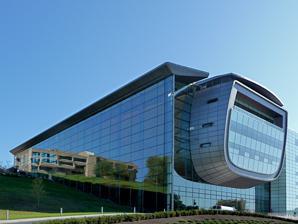
Building: Experimental Media and Performing Arts Center
Country: United States of America
Year built: 2008
Multi-venue arts center in Troy, NY Curtis R. Priem Experimental Media and Performing Arts Center EMPAC on RPI's campus with the brutalist Folsom Library reflecting in the glass. Alternative names EMPAC Etymology Named for Curtis Priem General information Town or city Troy, New York Country United States Opened October 3, 2008 Cost $141,000,000 Owner Rensselaer Polytechnic Institute Technical details Floor count 7 Design and construction Architecture firm Grimshaw Architects , Davis Brody Bond Engineer Buro Happold Other information Seating capacity 1,200 (main concert hall), 400 (theater) Website https://empac.rpi.edu/ The Curtis R. Priem Experimental Media and Performing Arts Center ( EMPAC ) is a multi-venue arts center at Rensselaer Polytechnic Institute in Troy , New York , which opened on October 3, 2008. The building is named after Curtis Priem , co-founder of NVIDIA and graduate of the RPI Class of 1982, who donated $40 million to the Institute in 2004. Role on campus of a technological university The Center is a significant change in focus from the traditional focus on this science and engineering campus, although the Darrin Communication Center is similar. The administration claims that "EMPAC introduces a new model for educating the next generation of leaders, who will be better prepared to solve the complex problems facing our world.” Architecture and facilities The design architect for the EMPAC is Grimshaw Architects , London and New York, designers of The Eden Project , the London School of Economics , and International Terminal Waterloo . The architect of record is the New York City architectural firm Davis Brody Bond . The engineers for the project are Buro Happold . The main concert hall seats 1,200, and has been lauded as one of the most acoustically perfect concert halls in the world. The acoustical firm Kirkegaard Associates was contracted to work on the system. Extensive computer modeling was done of the ceiling canopy before construction to optimize the transmission of sound waves. EMPAC is the first venue to use Nomex fire-retardant fabric for a ceiling canopy to reflect sound waves. The exterior of the main concert hall is lined with 36,000 square feet (3,300 m 2 ) of Western Red Cedar. Grown in sustainable forests in British Columbia, the wood was chosen for its fire-retardant properties. A 20,000-square-foot (1,900 m 2 ) glass wall lines the north side of the building. A water/glycol mix circulating through the steel support beams maintains an even temperature and limits condensation on the glass. EMPAC is also LEED Silver certified. EMPAC is also home to a 400-seat theater with an 80′ x 40′ stage, 60′ fly tower, and computer controlled rigging. EMPAC also has two very large projection screens: a 50' x 40' one in the theater and a 60' wide screen in the concert hall. There are two main multi-purpose studio spaces. Studio 1 has 3,500-square-foot (330 m 2 ) and has 40-foot-high ceilings, and Studio 2 is 2,500-square-foot (230 m 2 ) with 28-foot (8.5 m)-high ceilings. There is also a 1,400-square-foot (130 m 2 ) rehearsal studio called Studio Beta, and 4 Artist-in-Residence studios (with one being permanently occupied by the Institute President) . Studio 1 and Studio 2 are lined with acoustical panels to diffuse sound using innovative paneling designed to simulate the characteristics of tree bark. Different panels are designed to absorb and refract different frequencies of sound. All performance spaces have a maximum noise level of 15 dB, making them some of the quietest artistic presentation spaces in the world. A 360-degree projection system has been developed, which is used for virtual reality research, art works, and cinematic presentations. The current system has a 40-foot (12 m) round, 15-foot (4.6 m) tall circular screen which surrounds viewers, who either can walk around or view from swivel chairs. Special 360-degree cameras are used for filming, along with microphones which record directionality. The sound can then be played back on an array of surround-sound speakers, allowing sound projection from any angle toward the audience. EMPAC's first commission, entitled THERE IS STILL TIME..BROTHER, by The Wooster Group, began at EMPAC and then left to tour internationally. Founding curatorial staff The founding director of EMPAC is Johannes Goebel, who led it from 2002 through 2022. Prior to EMPAC, Goebel was previously the director and founder of the Institute for Music and Acoustics at the Center for Art and Media Technology (ZKM) in Karlsruhe, Germany . EMPAC's curatorial team includes Amadeus Julian Regucera, Curator of Music; and Katherine C.M. Adams, Assistant Curator. The founding curatorial team included Kathleen Forde, Curator, Time-Based Arts; Helene Lesterlin, Curator, Dance/Theater; and Micah Silver, Curator, Music. Construction The institute announced plans for the construction of a new performance hall in Fall of 2001 with construction costs originally slated at $50 million. After a design competition and discussions with architectural firms, the plans were revised with a new construction cost of $141 million and completion date of sometime in 2006. While some thought that RPI needed improved music and arts facilities, the increased size and construction cost were seen as unnecessarily expensive by many students and faculty. "Lights above the Hudson" display, while under construction, January 2008. The project broke ground on September 19, 2003. During 2004 the Institute began a large capital campaign and Rensselaer alumnus and trustee Curtis Priem , '82, donated $40 million in an unrestricted gift. RPI decided to officially name the project in his honor. Additionally, the Institute received a $1 million gift for EMPAC programs from alumnus David Jaffe in 2006. Over 100,000 cubic yards of earth were evacuated from the hill to make room for the structure. RPI has had problems in the past with the instability of the ground on the hillside, a phenomenon known as mass wasting . To prevent the EMPAC from "sliding down the hill", 215 rock anchors were drilled into the ground to stabilize the foundations. At over 210 feet (64 m) long, they are some of the largest anchors in North America. In September 2005, the institute hosted EMPAC 360: On Site + Sound , a multimedia and performing arts presentation to celebrate the midpoint of construction. The event was attended by over 3000 people from the region. The expected completion date was moved to sometime in 2008. In January 2008, RPI commissioned lighting designer Jennifer Tipton to create a large lighting display called "Light Above the Hudson". Operational for several weeks, the display drew attention to the center with a 300 by 100-foot (30 m) array of multicolored lights and search lights pointed into the sky. The grand opening celebrations were held on three weekends from October 3 to October 19, 2008, with all events free to the public.  The inaugural concert was programmed by Micah Silver and Johannes Goebel on October 4 and was a seamless concert that included the Albany Symphony Orchestra with pianist Per Tengstrand , the International Contemporary Ensemble and Vox Vocal Ensemble performing spatial music ranging four hundred years of music composition. Performances were also given by the Norwegian group Verdensteatret , the Japanese collective Dumb Type and a duet performance by pianist Cecil Taylor with Pauline Oliveros a poetry reading by Taylor, and a party DJ'd by Madlib . October 11 was alumni weekend and featured  Jazz at Lincoln Center Orchestra with Wynton Marsalis , and October 18 was family weekend and featured Gamelan Galak Tikka, the Ensemble Robot and the Roy Haynes Fountain of Youth Band . Each weekend also contained numerous lectures and workshops including Johannes Goebel and Pauline Oliveros . Studio 1 Goodman Studio/Theater hosted a special 360-degree film by The Wooster Group entitled There is Still Time..Brother alternating with screenings by Workspace Unlimited. Gallery "Lights Above the Hudson" display, January 2008 Southwest corner of EMPAC grounds East entrance of EMPAC North face of EMPAC with glass façade West face of EMPAC South side of EMPAC Balcony entrances to the main performance hall Grand staircase in EMPAC Founders' Room Balcony overlooking the City of Troy References